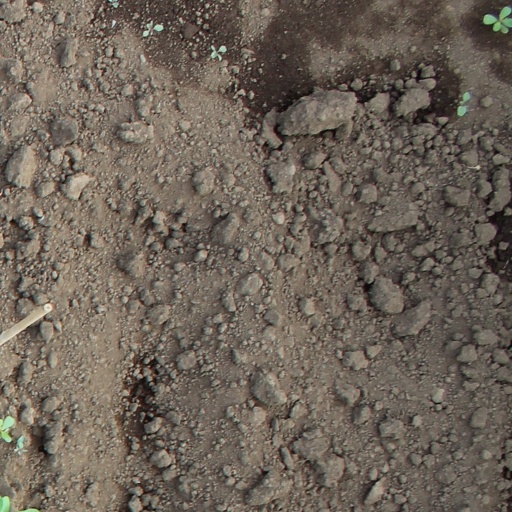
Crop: soybean